Sayidiman Suryohadiprojo

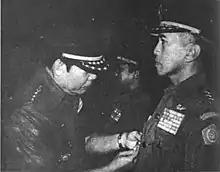
Inauguration of Sayidiman Suryohadiprojo as the Governor of the National Resilience Institute.

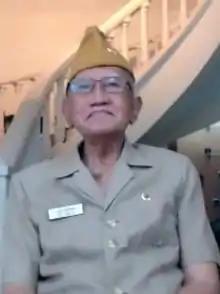
Sayidiman Suryohadiprojo in May 2020, seven months before his death.

Three days after he was dismissed from the army, Sayidiman was appointed as the Governor of the National Resilience Institute, replacing his former superior R.A. Kosasih. Sayidiman held the office for five years until he was replaced by Sutopo Juwono in November 1978. Sayidiman also briefly served as the member of the People's Consultative Assembly from 1977 until 1978.